Leaving Poppy

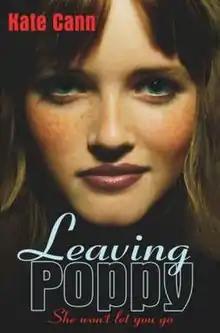

Leaving Poppy is a 2006 young adult thriller/horror novel by Kate Cann. It won the 2008 Angus Book Award and was shortlisted for the 2007 Booktrust Teenage Prize.